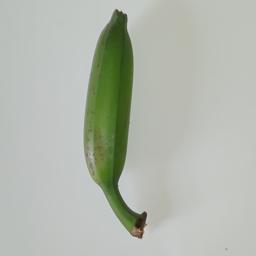
Ripeness: Green